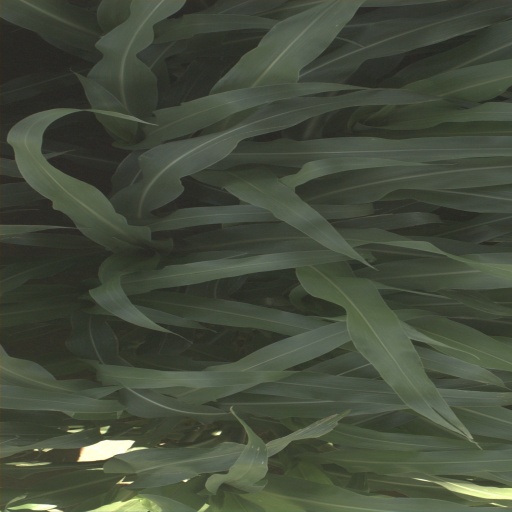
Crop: sorghum